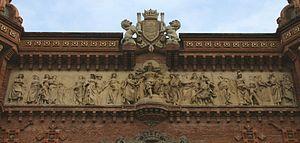
L'arc de triomphe de Barcelone a été construit par l'architecte Josep Vilaseca i Casanovas, en tant que porte principale de l'Exposition universelle de 1888 situé dans le parc de la Ciutadella.